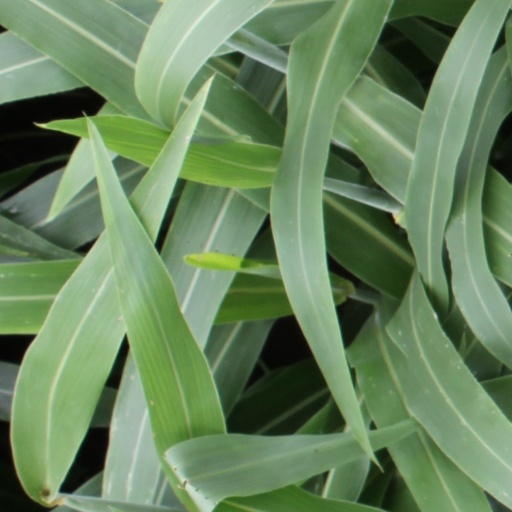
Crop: sorghum